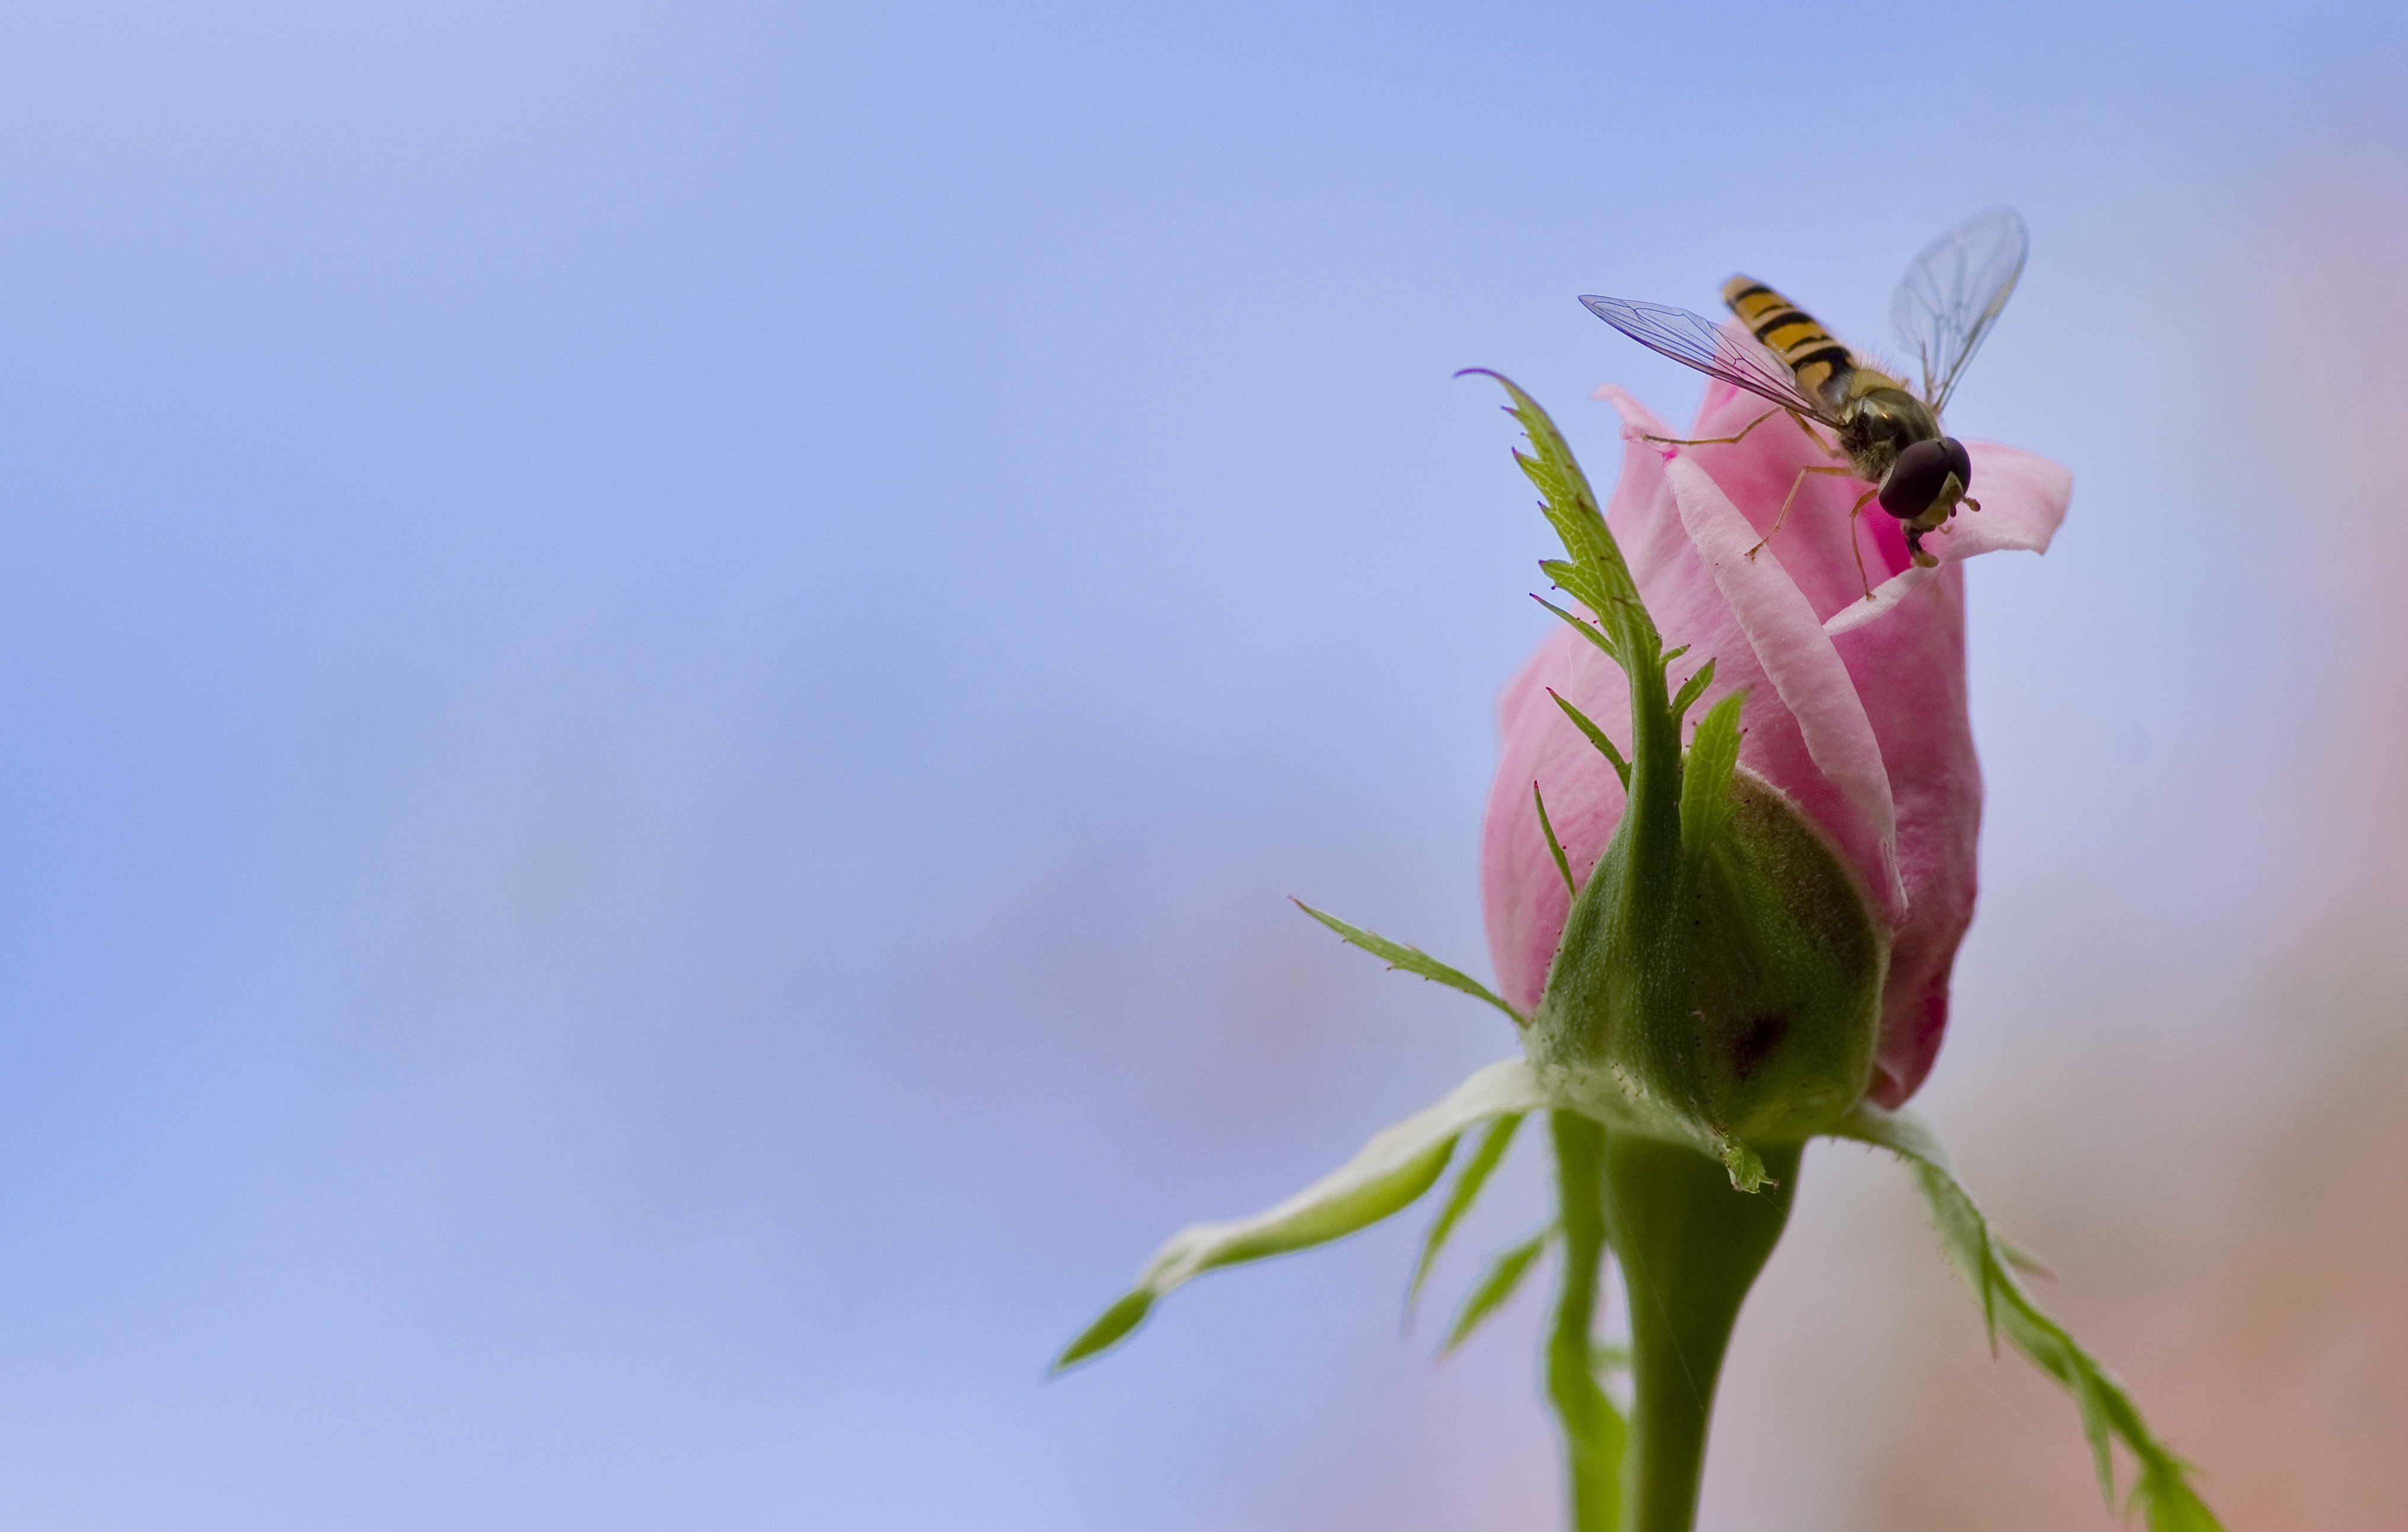
blossom, plant, flower, petal, rose, insect, pink, flora, invertebrate, wildflower, hoverfly, nectar, mimicry, macro photography, flowering plant, plant stem, land plant